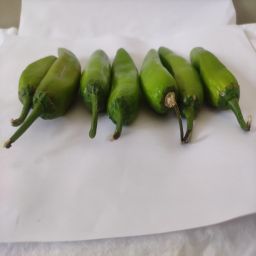
Crop: New Mexico Green Chile
Quality: Unripe